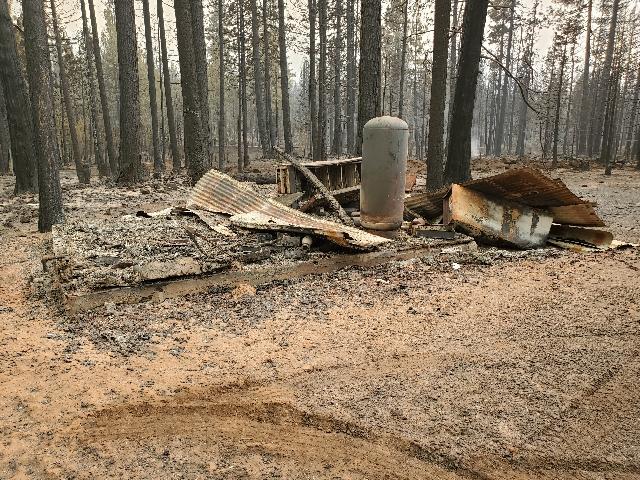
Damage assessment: destroyed